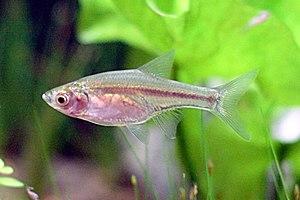
Amblypharyngodon est un genre de poissons téléostéens de la famille des Cyprinidae et de l'ordre des Cypriniformes.